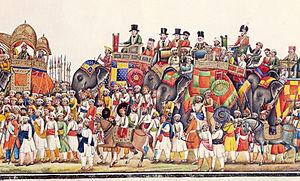
Procession à l'occasion d'un Durbar (audience) du Grand Mogol Akbar II. (1760-1837), qui a probablement eu lieu sur Id ou après le Ramadan. Dans le sillage du monarque, qui était de 1806-1837 empereur moghol de l'Inde, il ya ses fils, des dignitaires indiens et britanniques élevés et les troupes de l'armée. Le cortège comprend éléphants portant les insignes royaux (étendards avec le soleil, parapluie, poisson, etc.), également palanquins et fermé chariots à bœufs pour les dames, des chameaux, des chevaux et des affûts. Détail d'une gouache (16 cm x 239 cm), qui a été faite autour de 1815 par un artiste inconnu de Delhi.